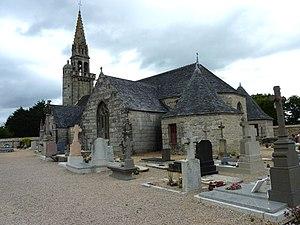
Berrien: l'église paroissiale vue depuis le vieux cimetière
La liste des églises du Finistère recense de la manière la plus complète possible les églises, cathédrales et basiliques situées dans le département français du Finistère.
L'église Saint-Pierre est une église catholique située à Berrien, en France.
Cet article recense les monuments historiques français classés en 1915.
Berrien [bɛʁjɛ̃] est une commune française située dans le département du Finistère en région Bretagne, membre de la communauté de communes Monts d'Arrée Communauté et qui fait partie du parc naturel régional d'Armorique.